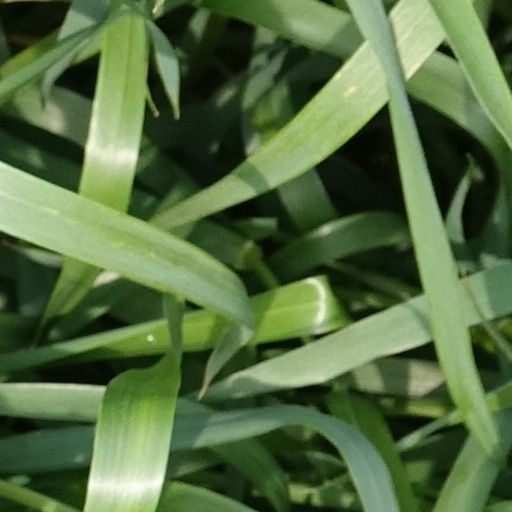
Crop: wheat